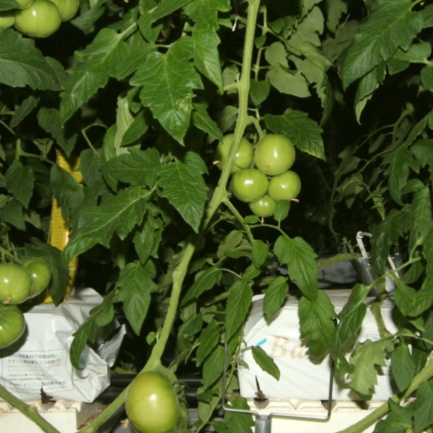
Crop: tomato